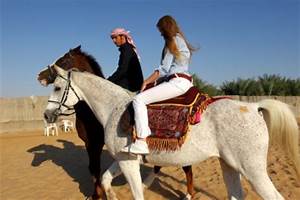
Label: horse